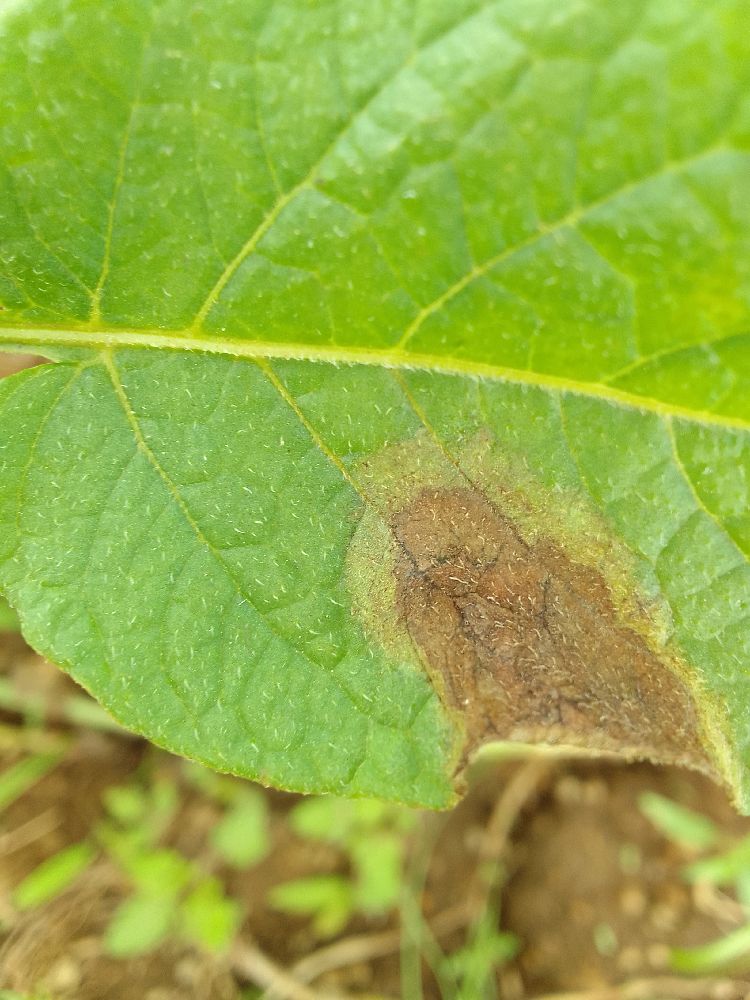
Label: Late blight